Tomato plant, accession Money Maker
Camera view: vertical (180 deg); turntable rotation: 240 degrees
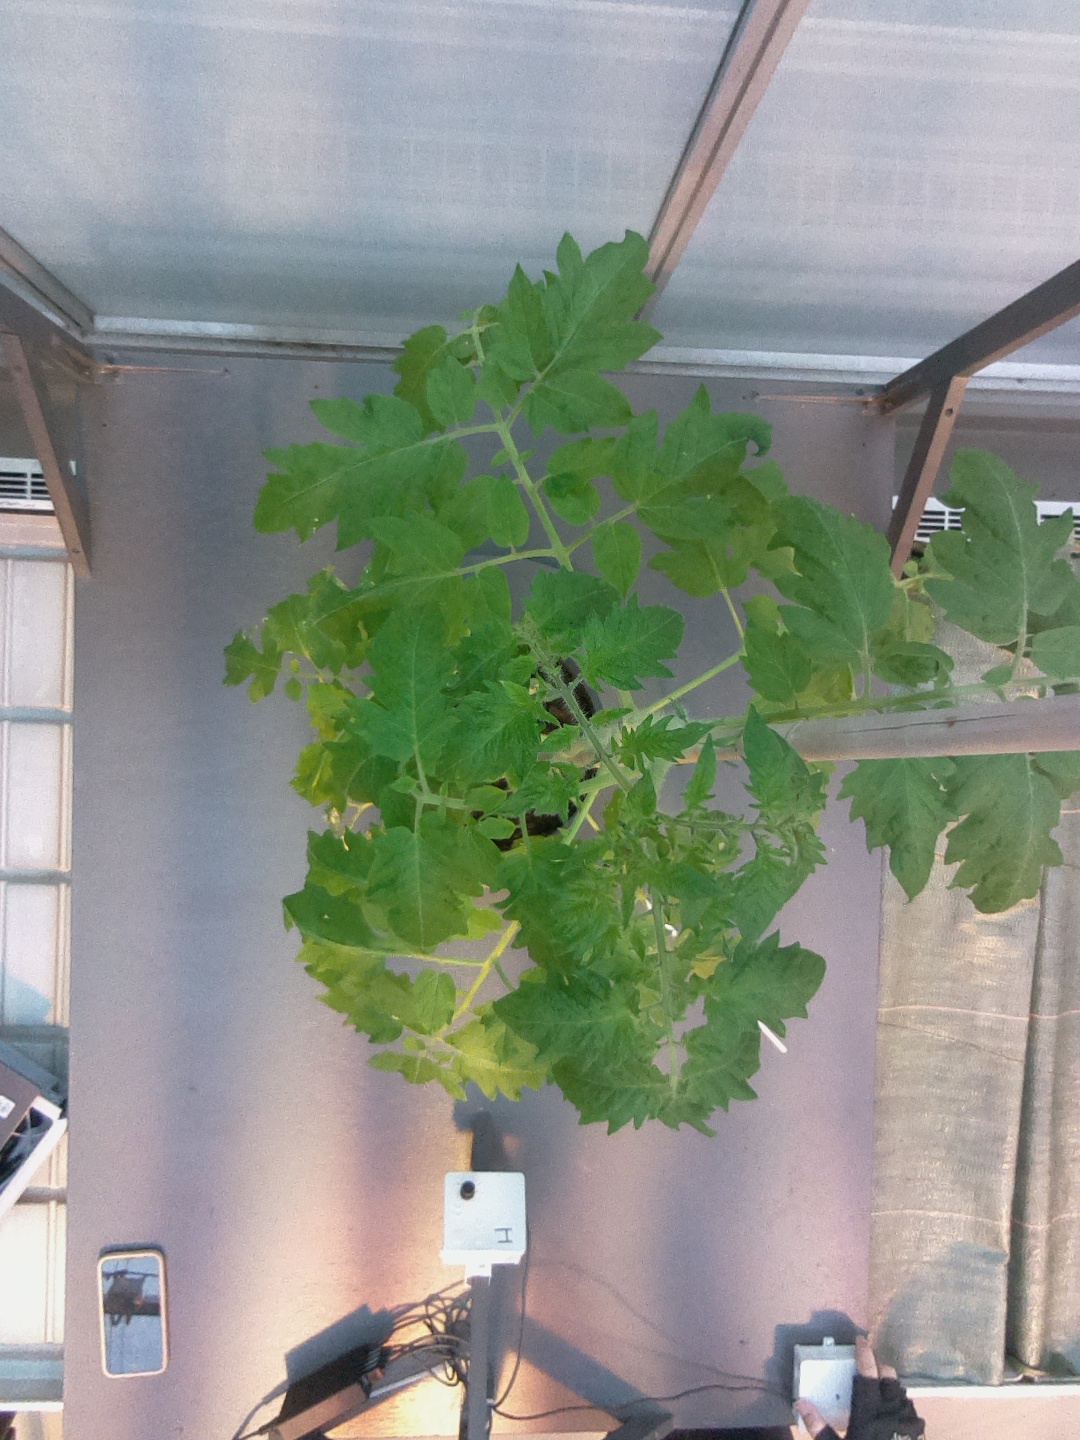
BBCH growth stage 60: First flowers open